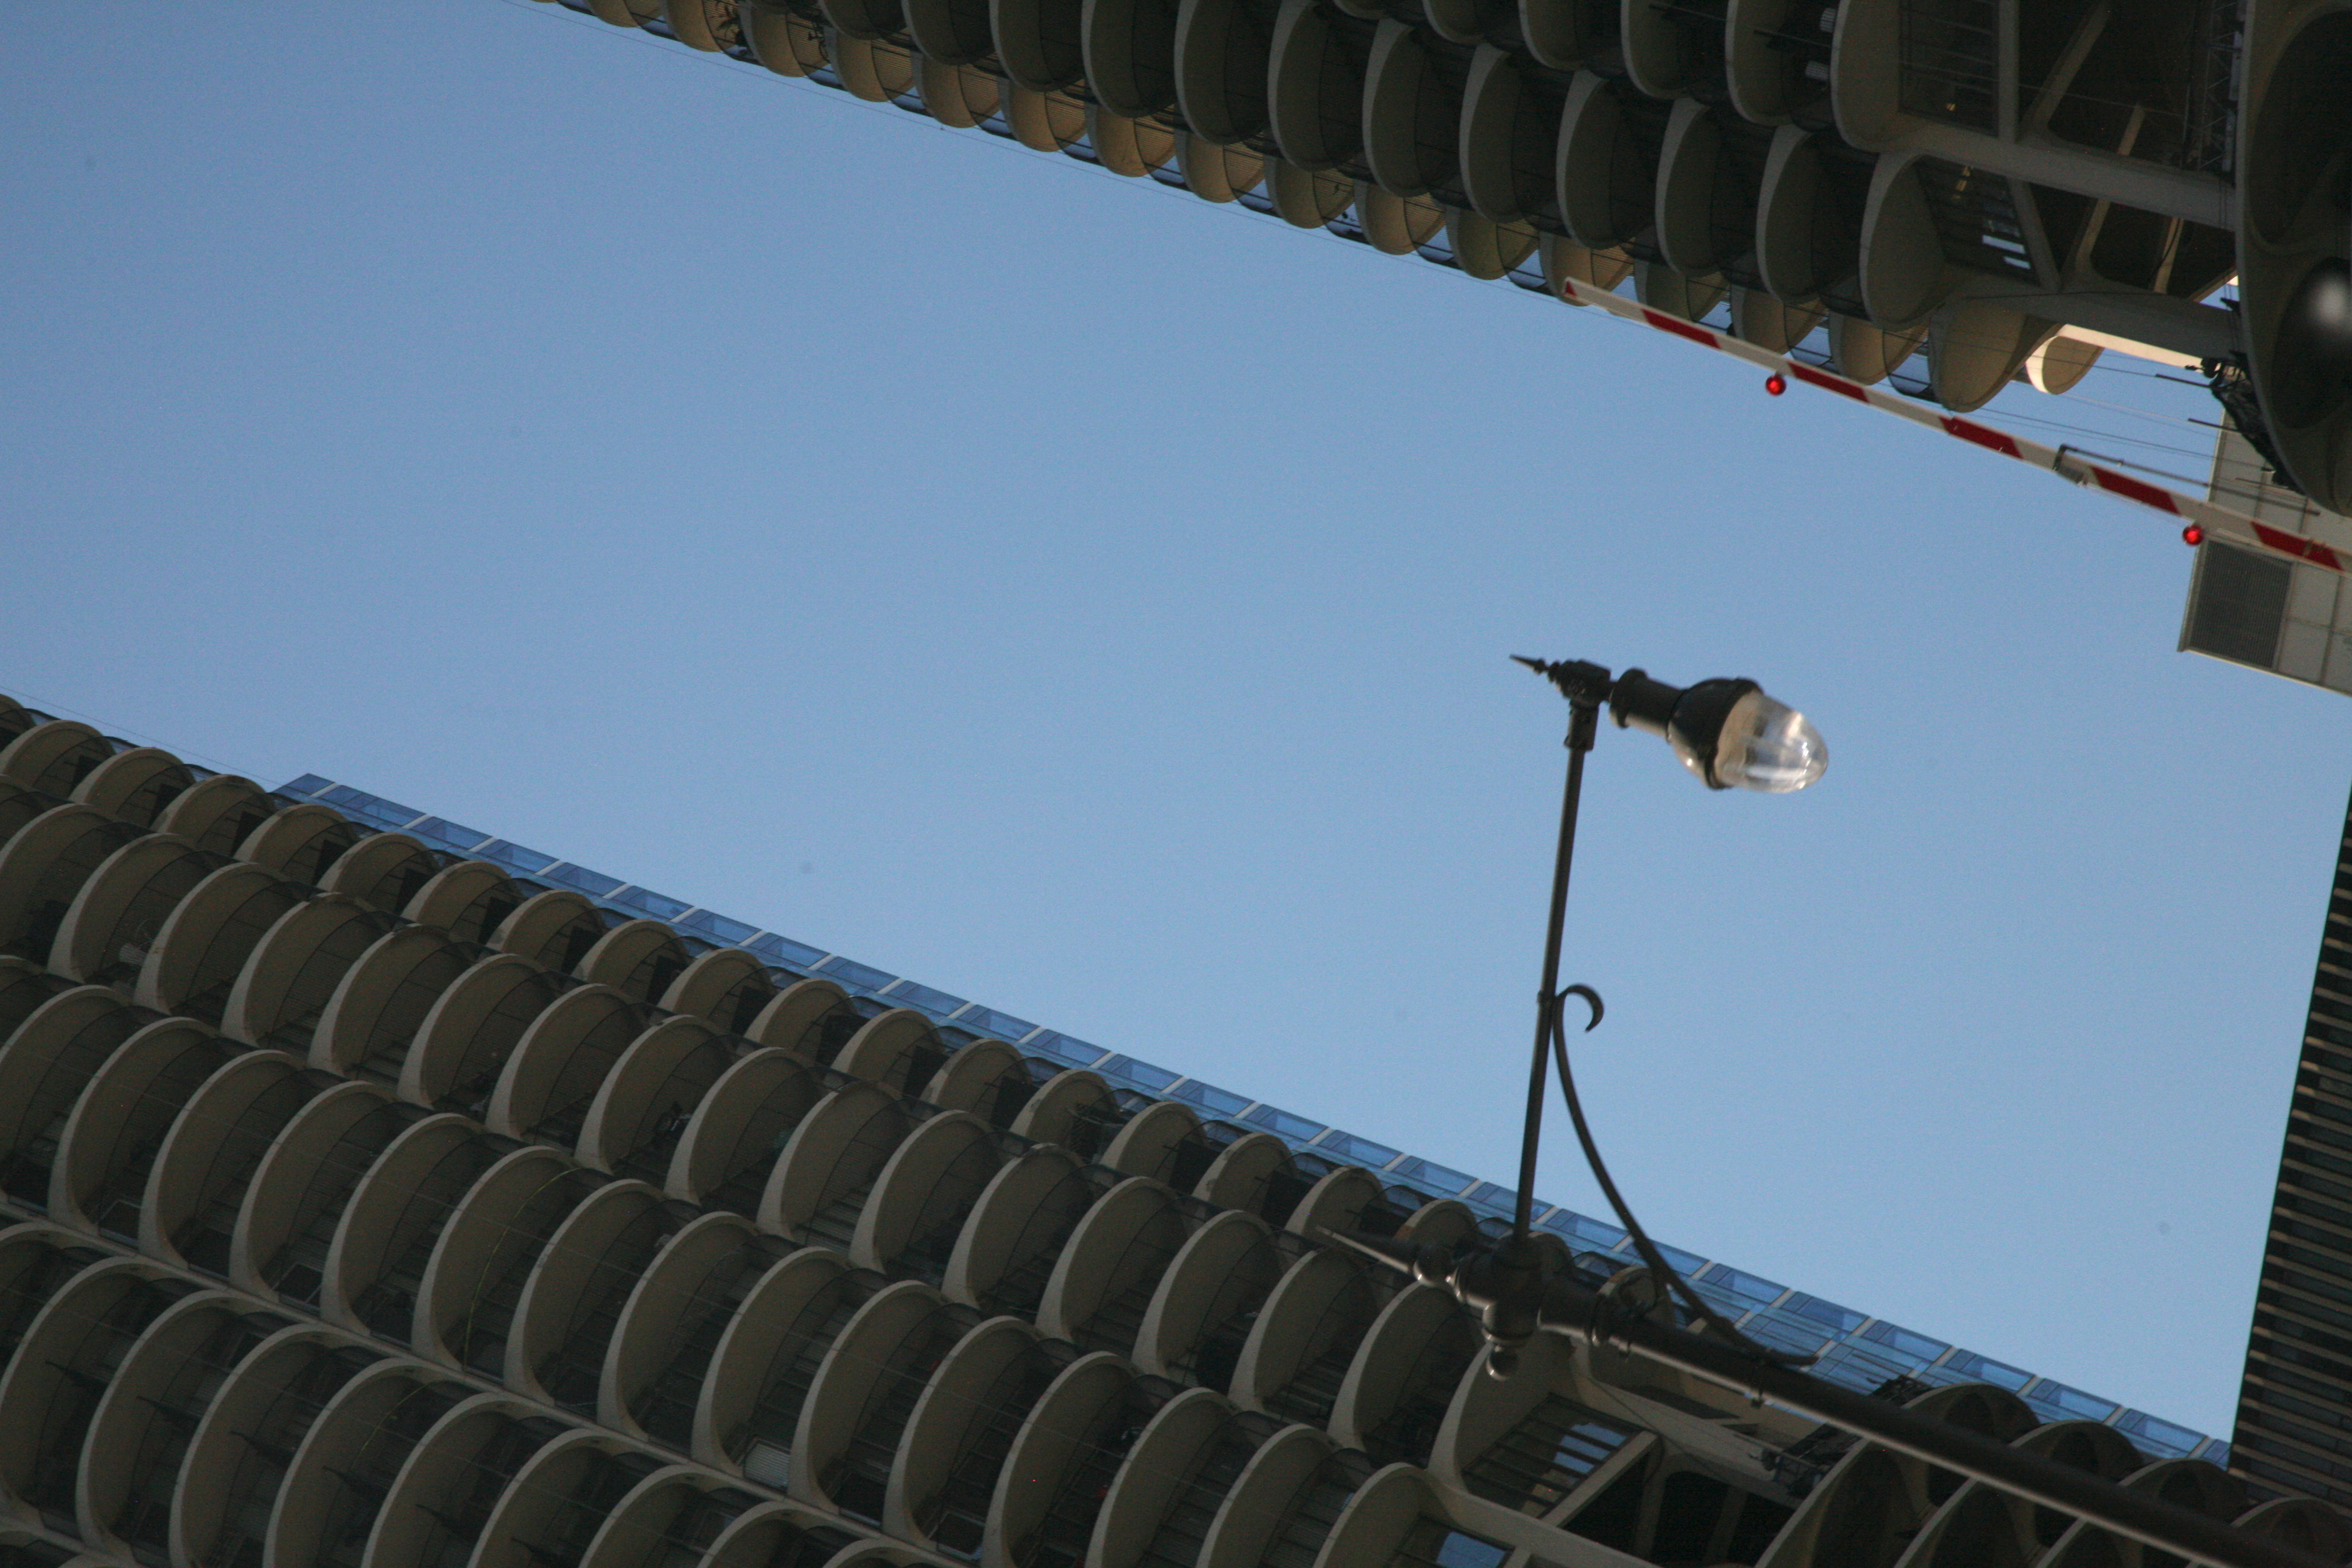
architecture, structure, sky, street, roof, building, skyscraper, wall, downtown, tower, landmark, chicago, blue, lighting, stadium, 5d, shape, loop, marinacity, urban area, atmosphere of earth, sport venue